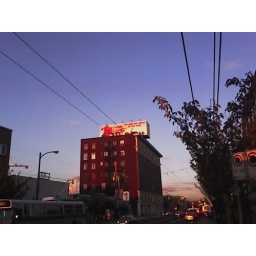
Billboard with clear sky in evening.